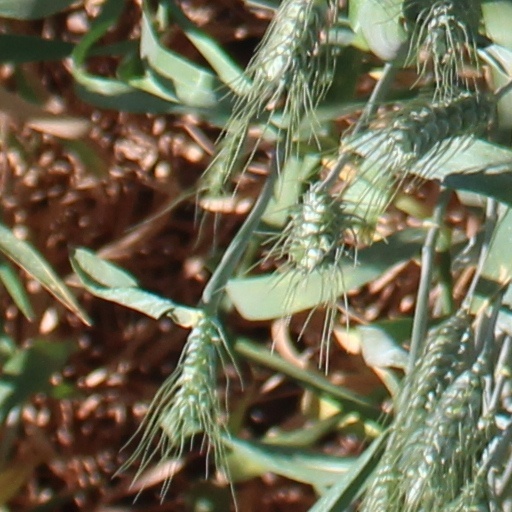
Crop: wheat